Wollongong Wolves FC

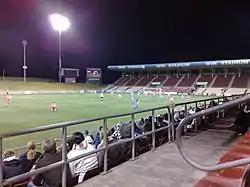
WIN Stadium

When Wollongong City was admitted into the NSL in 1981, the club played out of the Wollongong Showground and then in Corrimal before it made a home at Brandon Park, Fairy Meadow in 1988. The ground had a capacity of 15,000. However, this site was demolished in 2003 in order for the University of Wollongong to build their new Wollongong Innovation Campus. At the time, the Wolves had six years left on their lease to the ground, but had been promised to play out of WIN Stadium as co-tenants with NRL team, the St. George-Illawarra Dragons. The switch to WIN Stadium occurred in 2000 following the club's title-winning season. However, due to the demise of the NSL and the Lysaghts Oval fiasco followed by the former owners handing the club to the football community has left the Wolves homeless. The Wolves moved through various homegrounds, including Macedonia Park (Berkeley) and Wetherall Park (Primbee) before settling on John Crehan Park in Cringila as its base, which has a capacity of 7,500. The Wolves moved back to WIN Stadium on a part-time contract in 2014 before announcing a permanent move in the PS4 National Premier League NSW Men's 1 for the 2015 season. The club also announced it would move their training facilities to The Thomas Dalton Park Regional Sports Centre in Fairy Meadow.